Vincent Hadleŭski

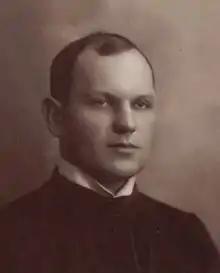
Vincent Hadleŭski

Vincent Hadleŭski (November 16, 1888 – December 24, 1942) was a Belarusian Roman Catholic priest, publicist and politician. During World War II he was arrested by the German police on December 24, 1942, and executed in Maly Trostenets extermination camp.